Politics of Bavaria

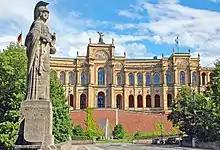
Maximilianeum, seat of the Landtag of Bavaria

Bavaria has a unicameral Landtag, or state parliament. The 180 members of the Landtag (plus additional overhang and leveling seats) are elected for a period of five years by universal suffrage. The Landtag may dissolve itself with a majority vote of its legal number of members or be dissolved by means of a state-wide referendum.